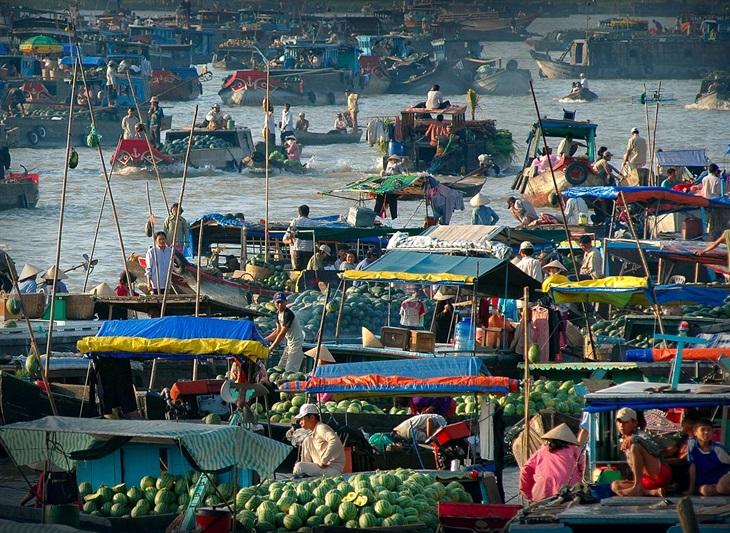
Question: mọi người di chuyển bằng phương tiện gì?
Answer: mọi người di chuyển bằng thuyền